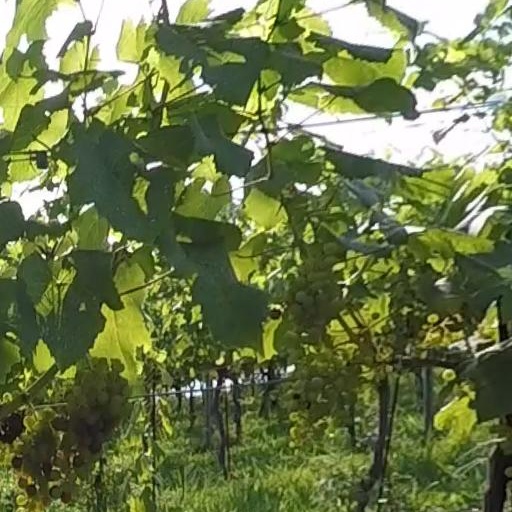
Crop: grape